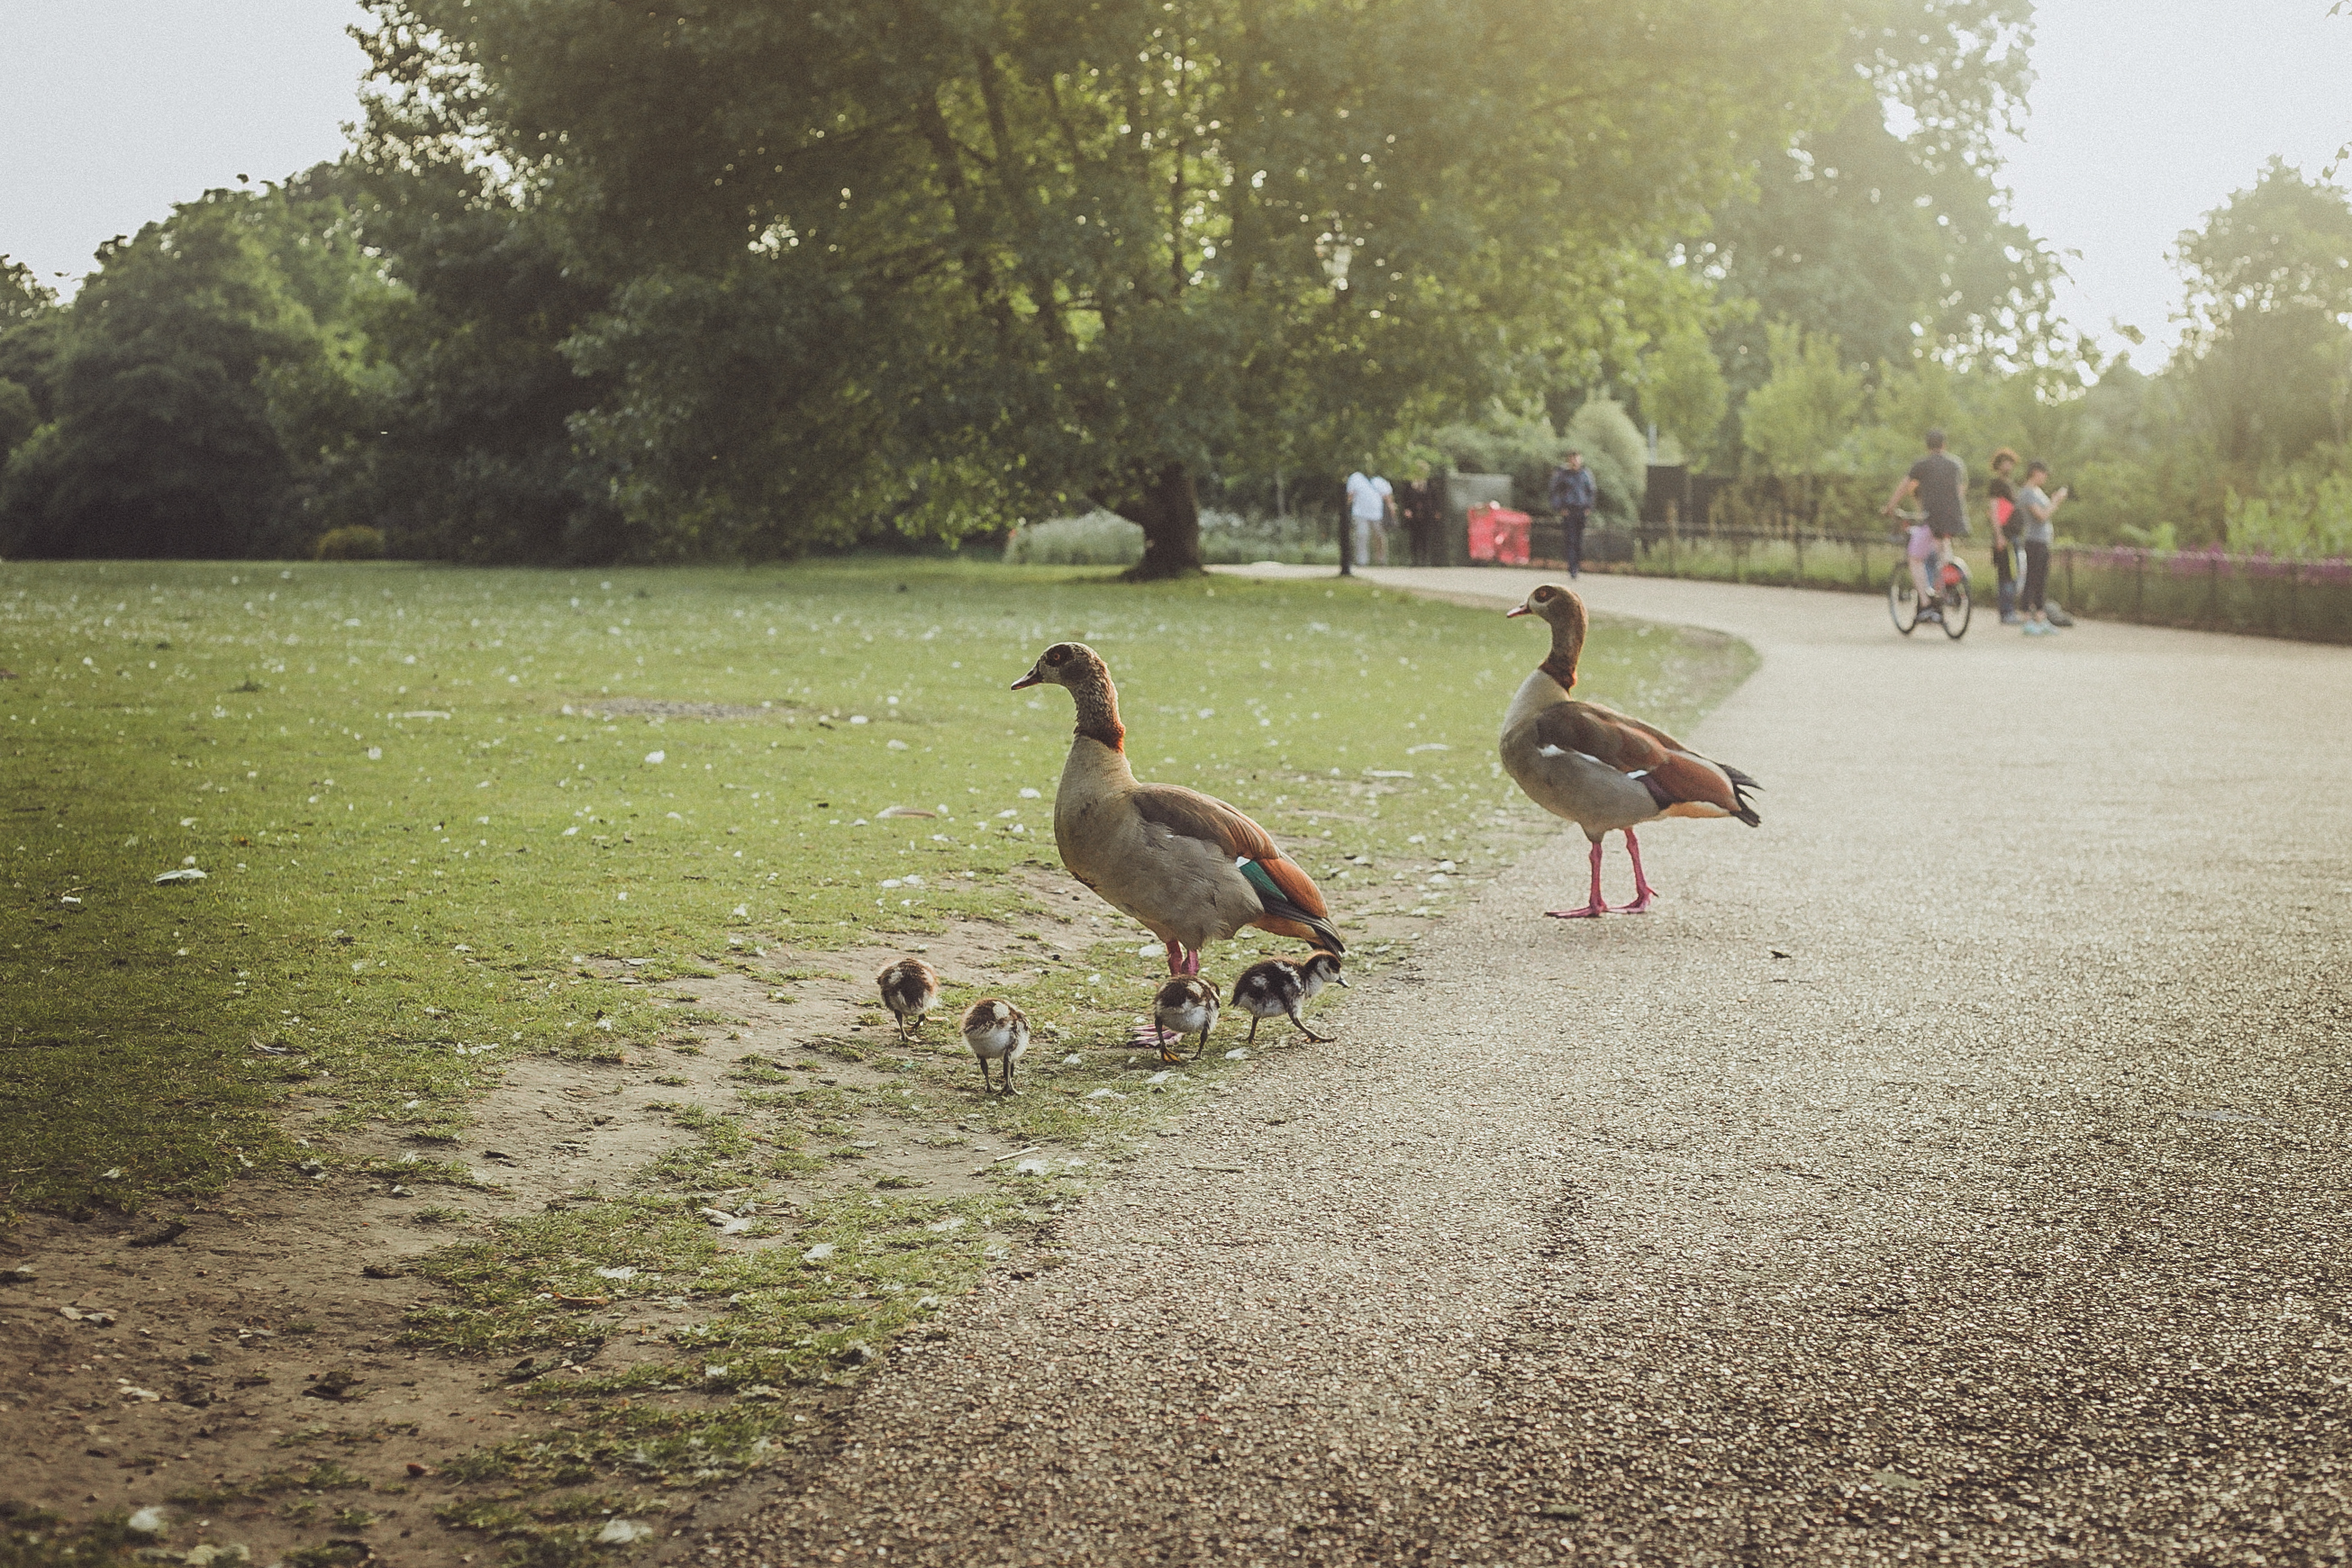
duck, river, animal, feather, lake, serpentine, duck family, family, baby duck, babies, baby, flock, bird, water bird, grass, goose, wildlife, ducks, geese and swans, atmospheric phenomenon, beak, waterfowl, morning, tree, pond, grass family, botany, bank, adaptation, waterway, road, plant, rural area, reflection, grassland, pasture, park, livestock, meadow, vehicle, lacustrine plain